1067

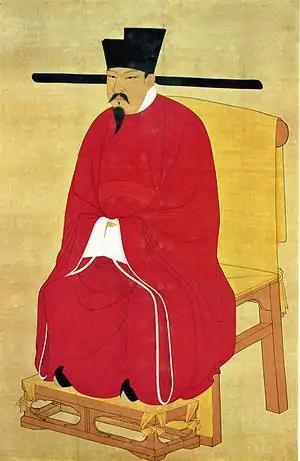
Emperor Shen Zong (1048–1085)

Year 1067 (MLXVII) was a common year starting on Monday of the Julian calendar.